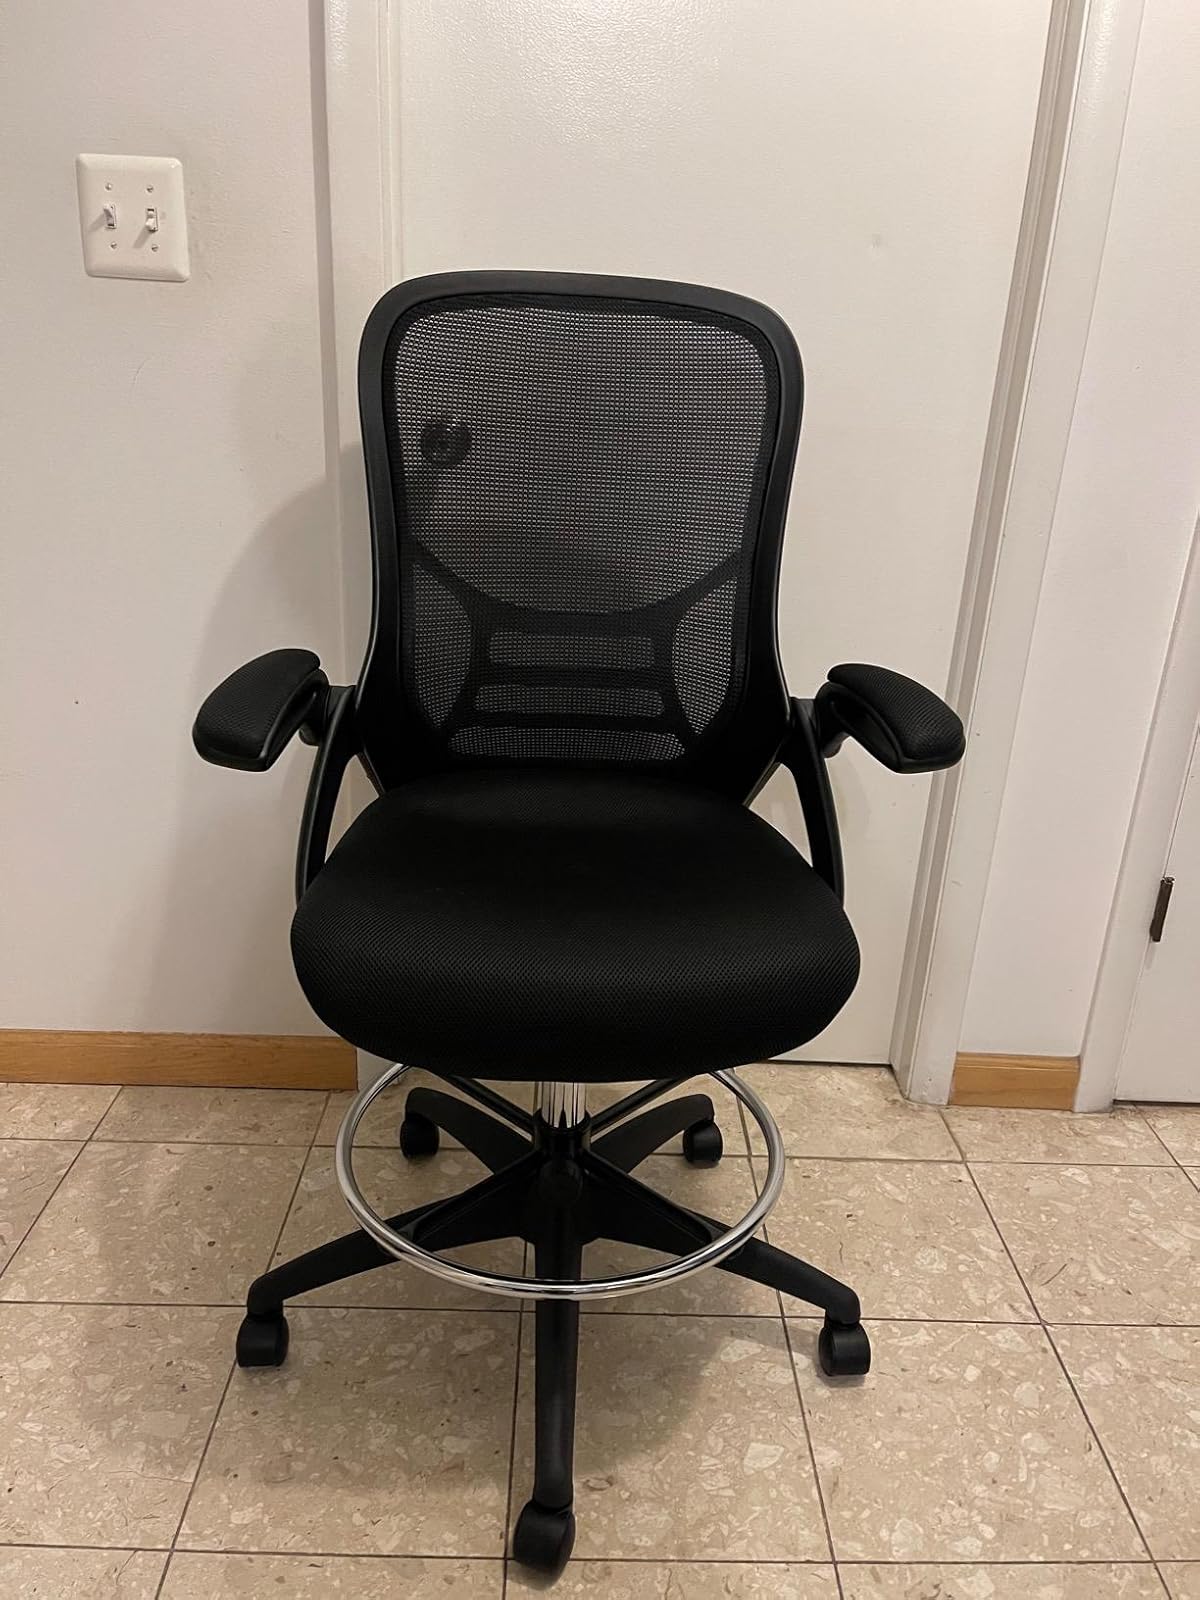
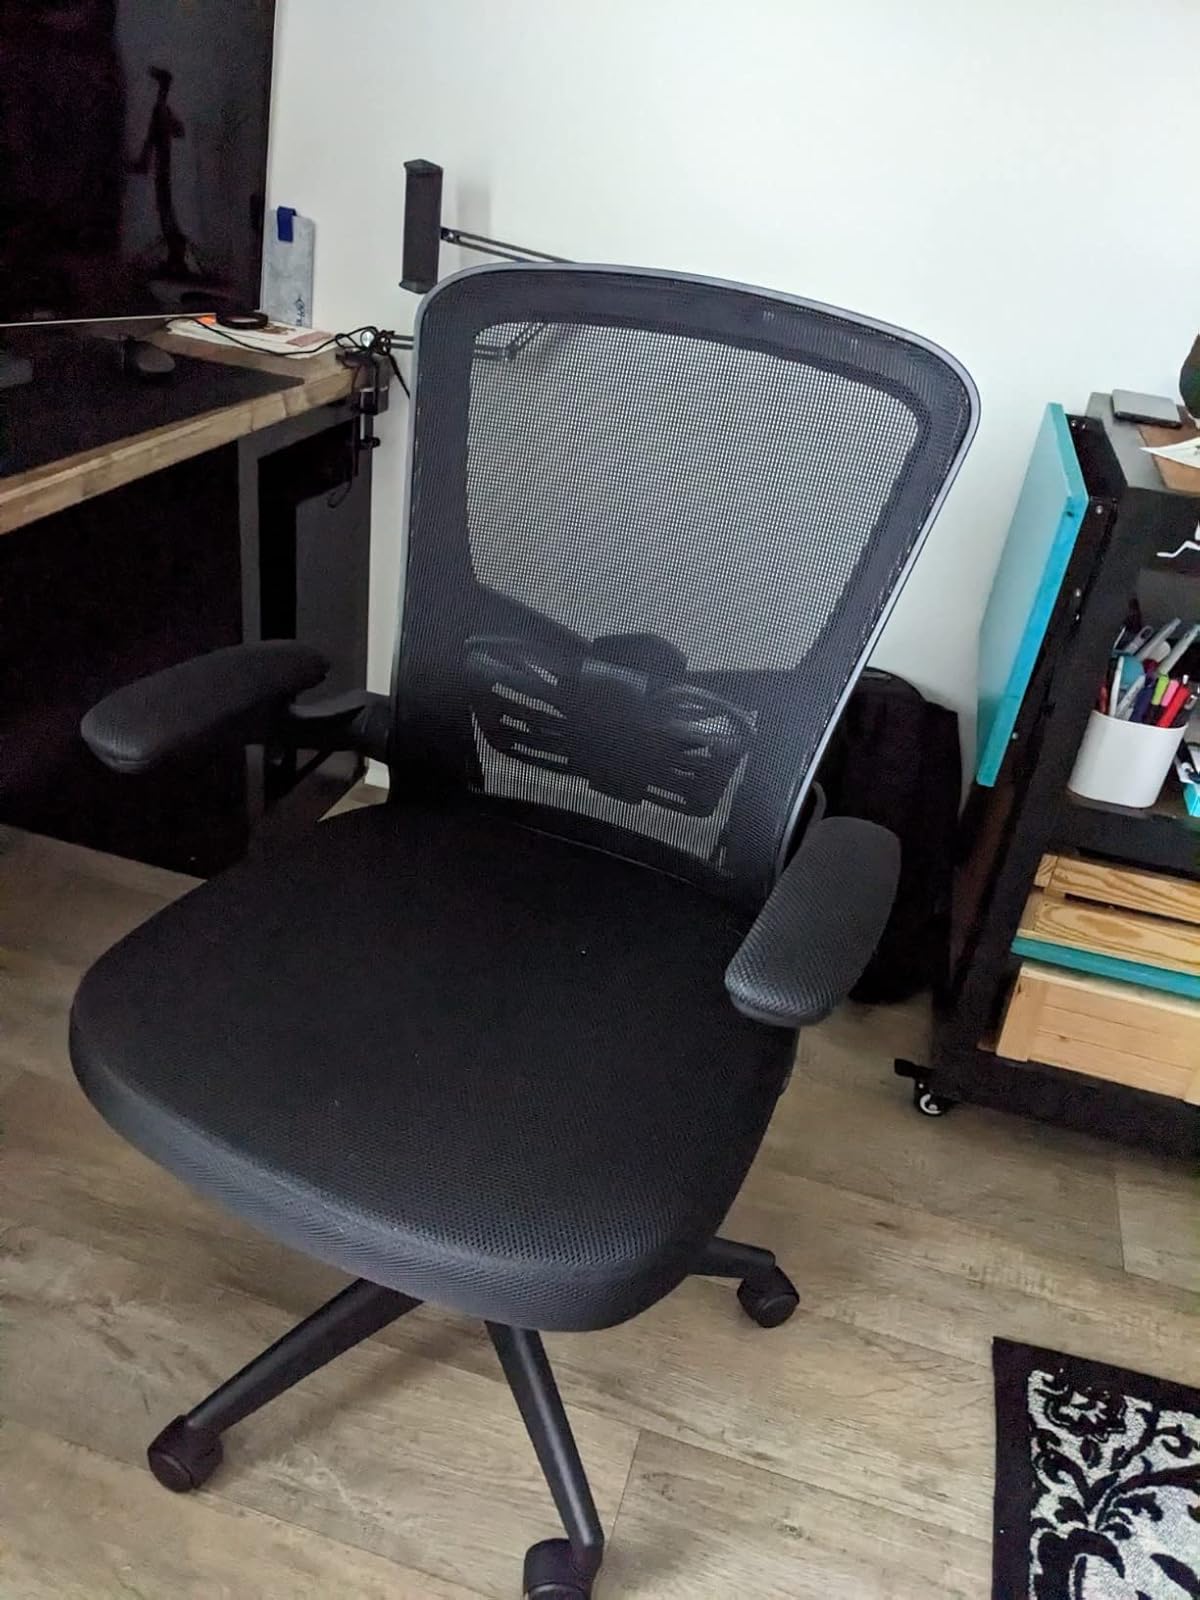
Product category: items_chair
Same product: no